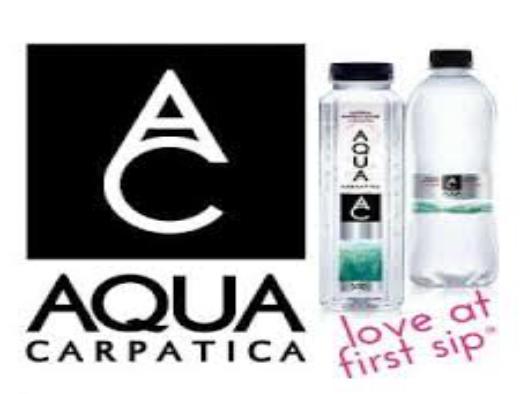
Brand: Aqua Carpatica
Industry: Food